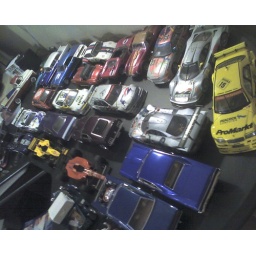
Some of my dad's model cars, just moving a few around in the glass cabinet downstairs.